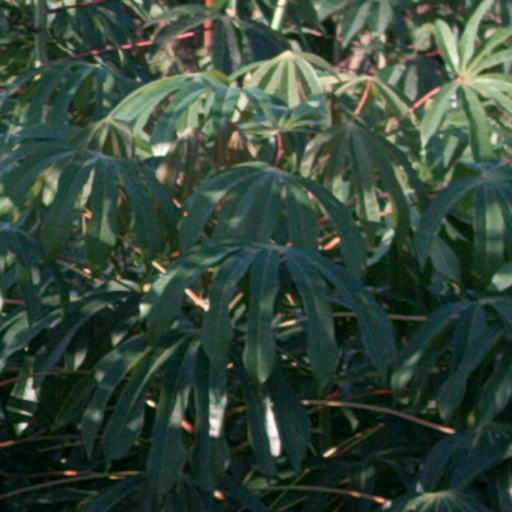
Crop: cassava